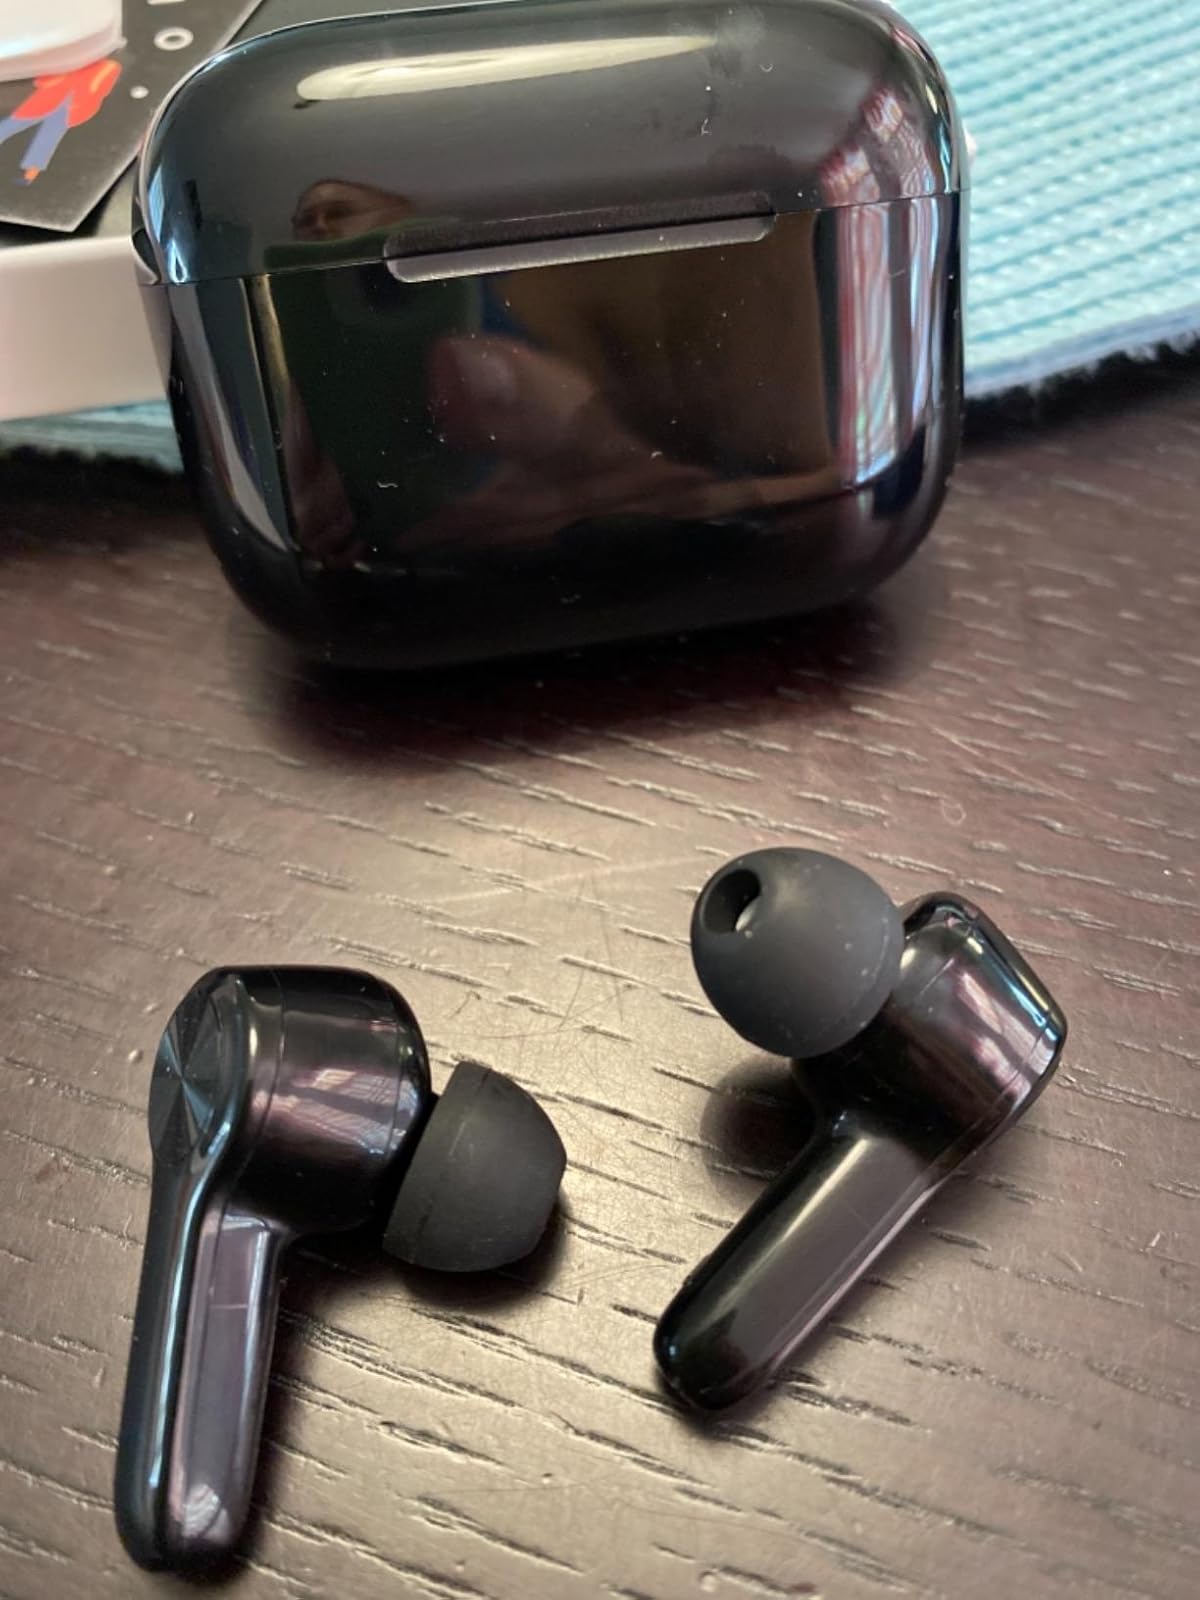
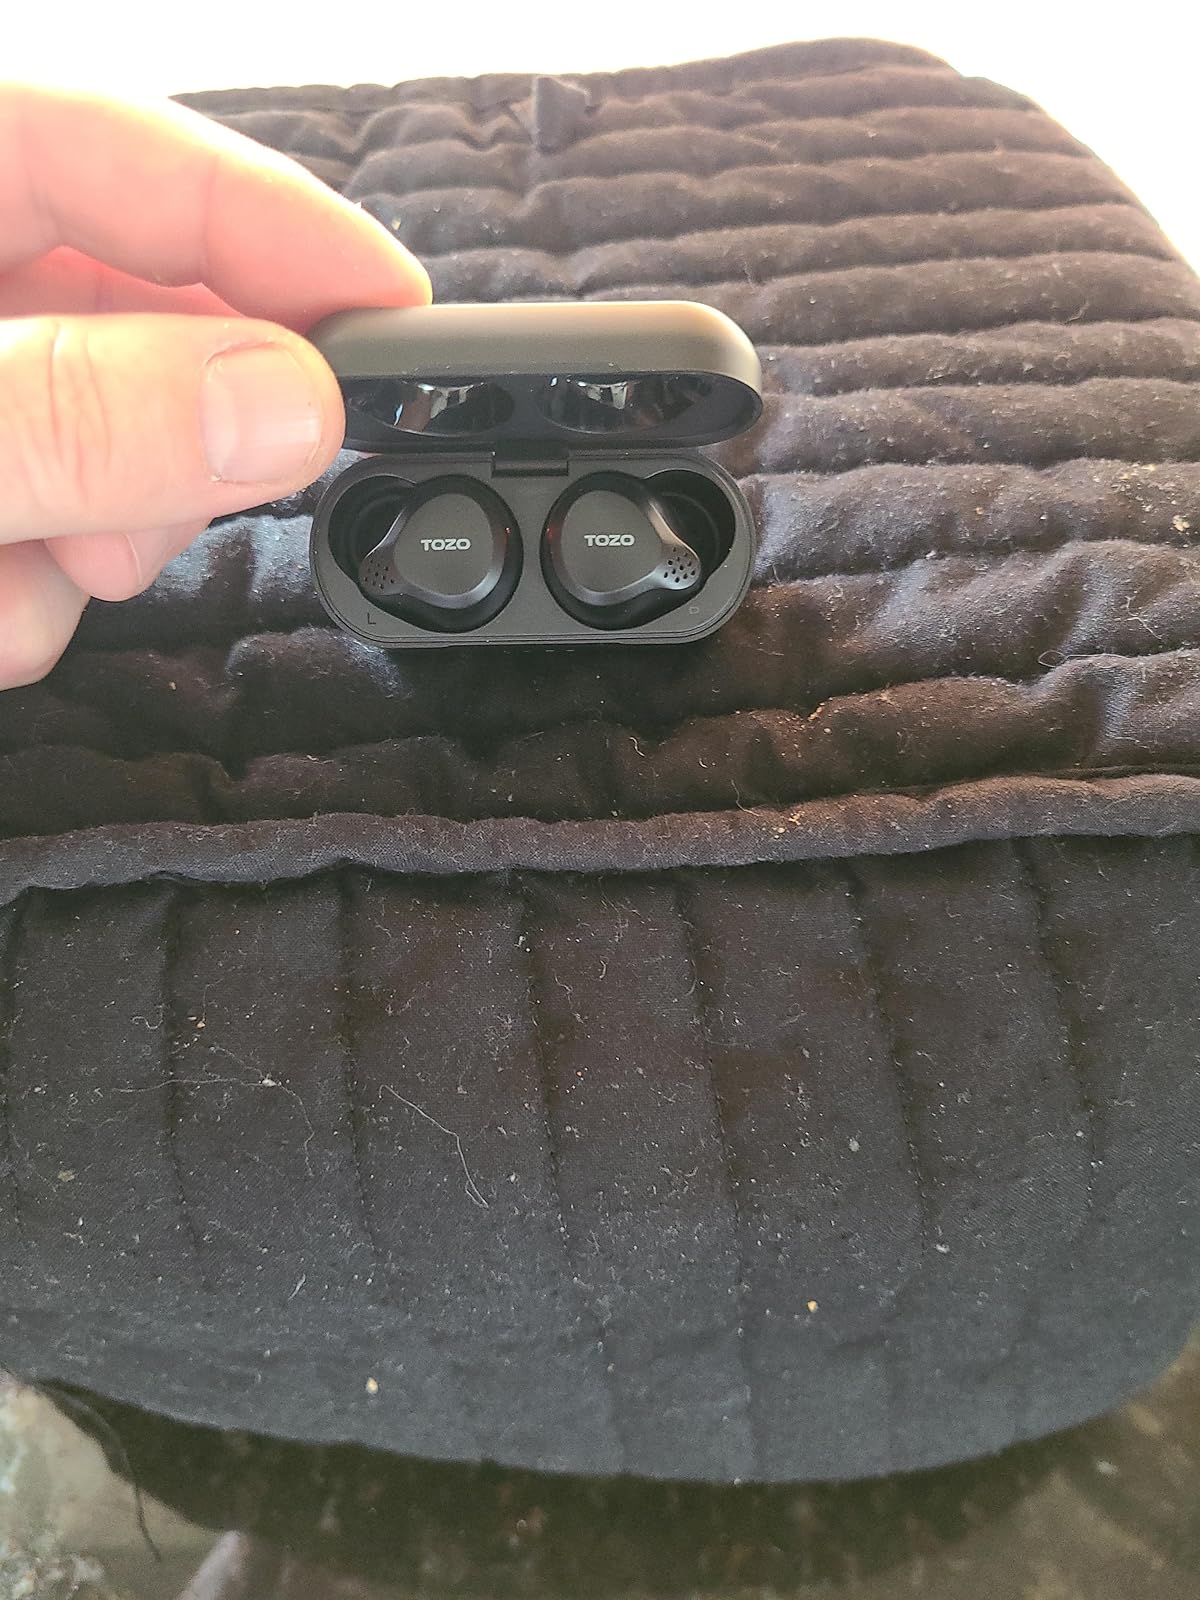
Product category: earbuds
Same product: no